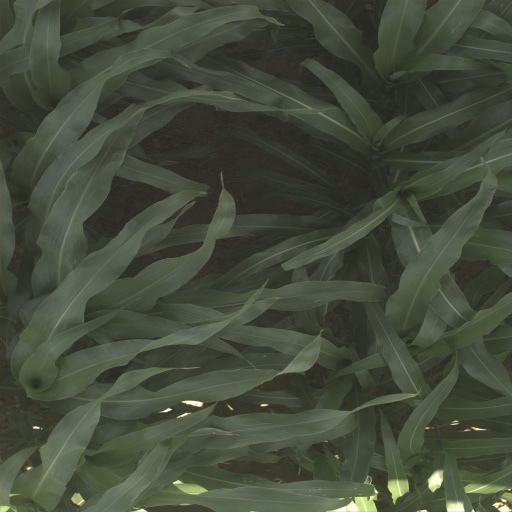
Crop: sorghum